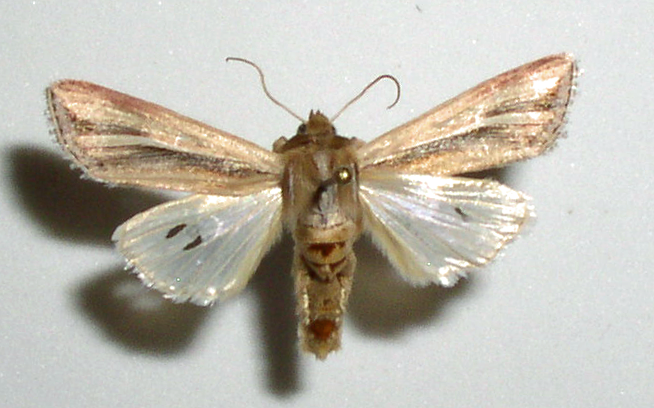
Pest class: wheathead_armyworm_Dargida_diffusa